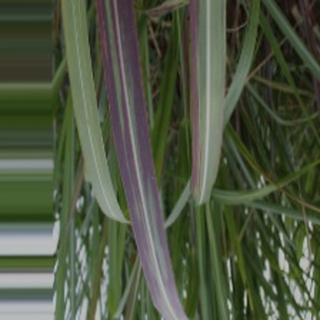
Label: sugarcane_bacterial_blight